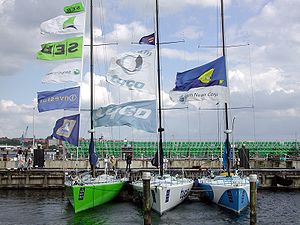
Volvo Ocean Race 2001–02
Team SEB, Team Tyco og News Corp i Kiel
Volvo Ocean Race 2001–02 var den ottende udgave af jorden rundt sejlsportsbegivenheden Volvo Ocean Race, og den første under navnet Volvo Ocean Race. For i 2001-02 blev sponsorering af kapsejladsen overtaget af Volvo og Volvo Cars og sejladsen blev omdøbt til Volvo Ocean Race. Etapemål blev tilføjet i Tyskland, Frankrig og Sverige som er Volvos tre største bilmarkeder i Europa. Desuden blev pointsystemet ændret betydeligt i et forsøg på at holde kapsejladsen konkurrencedygtigt indtil den sidste etape.